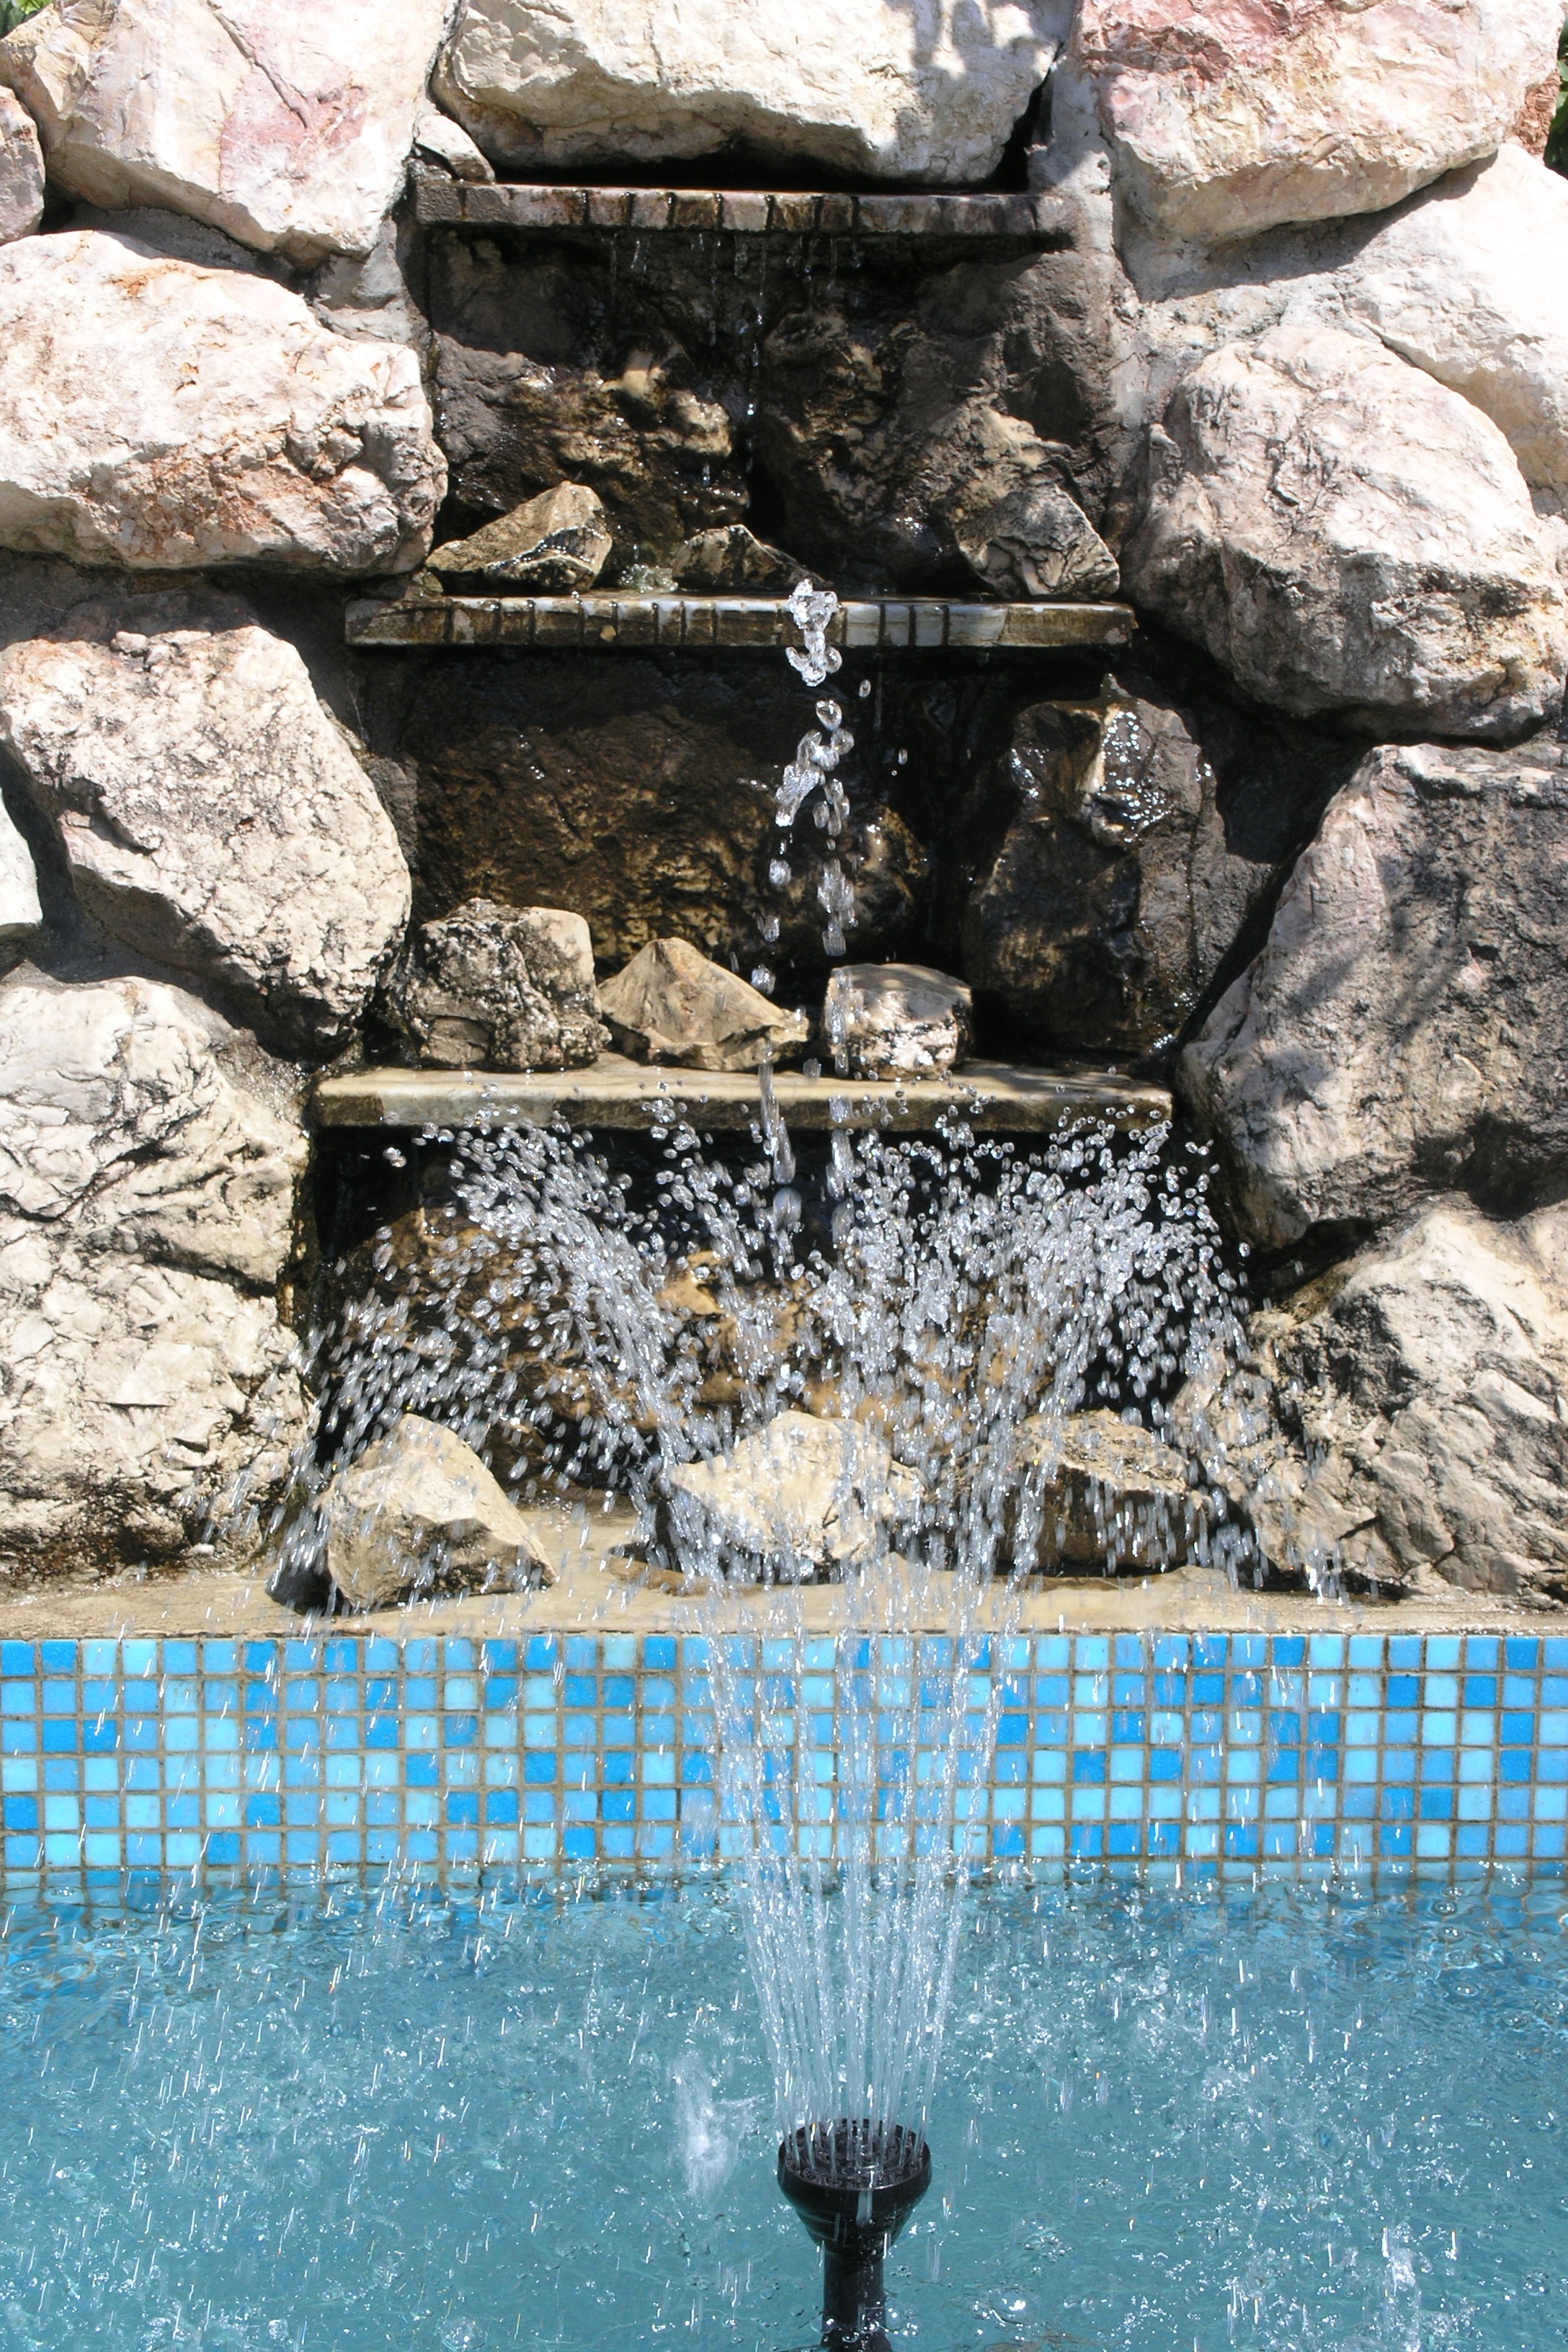
sea, water, rock, swimming pool, fountain, water feature, alpine slide